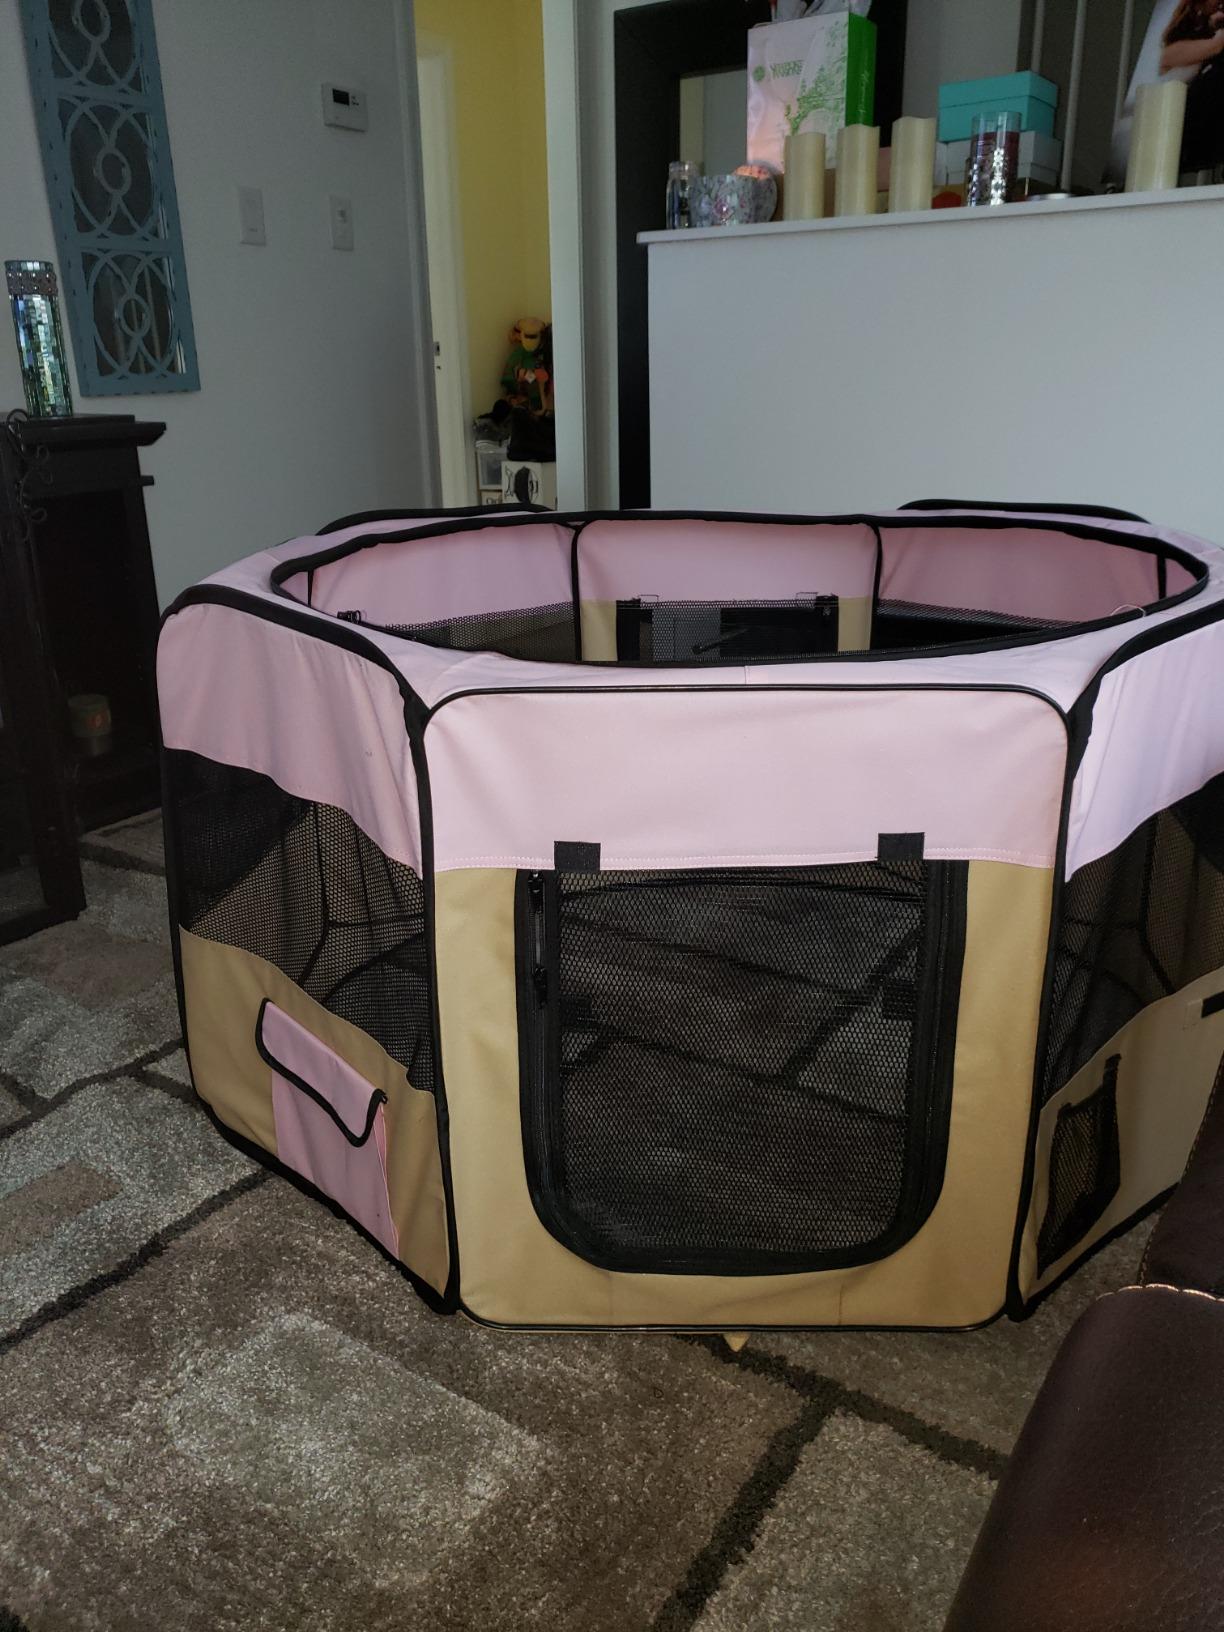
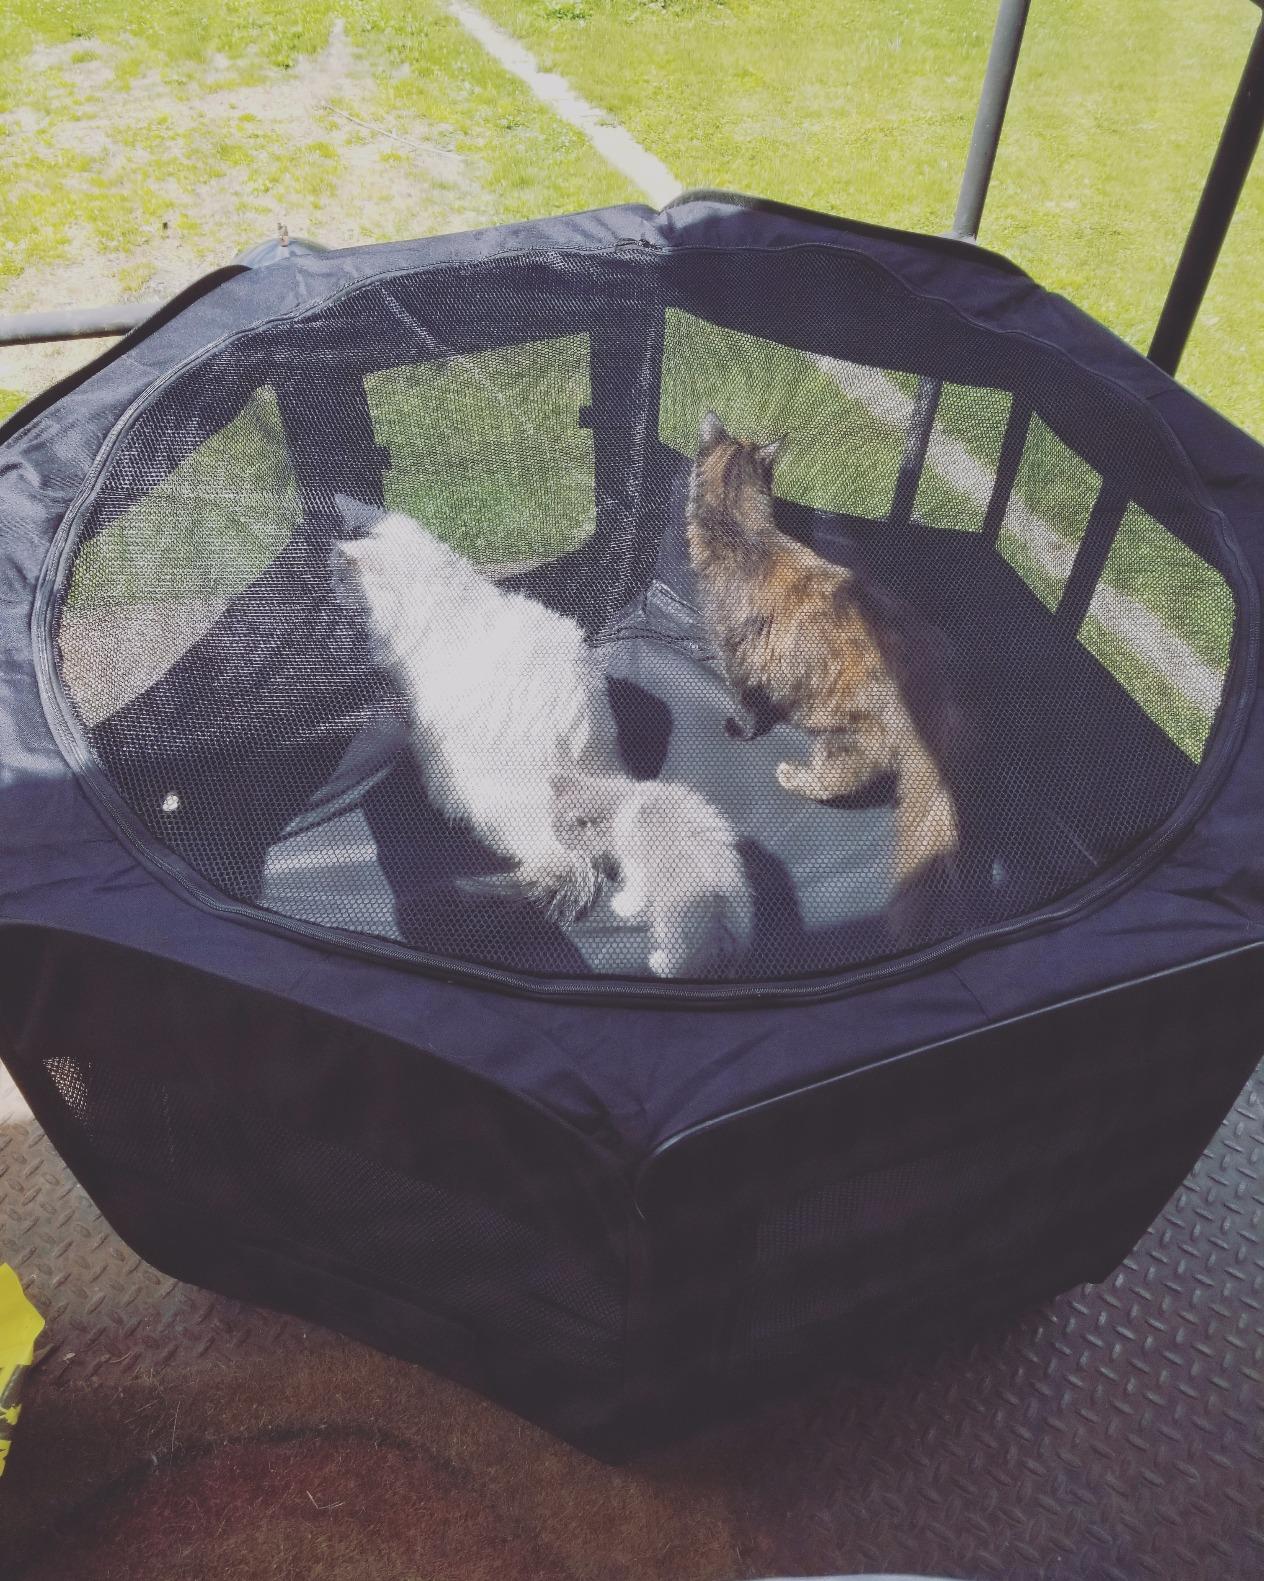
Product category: items_kennel
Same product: no